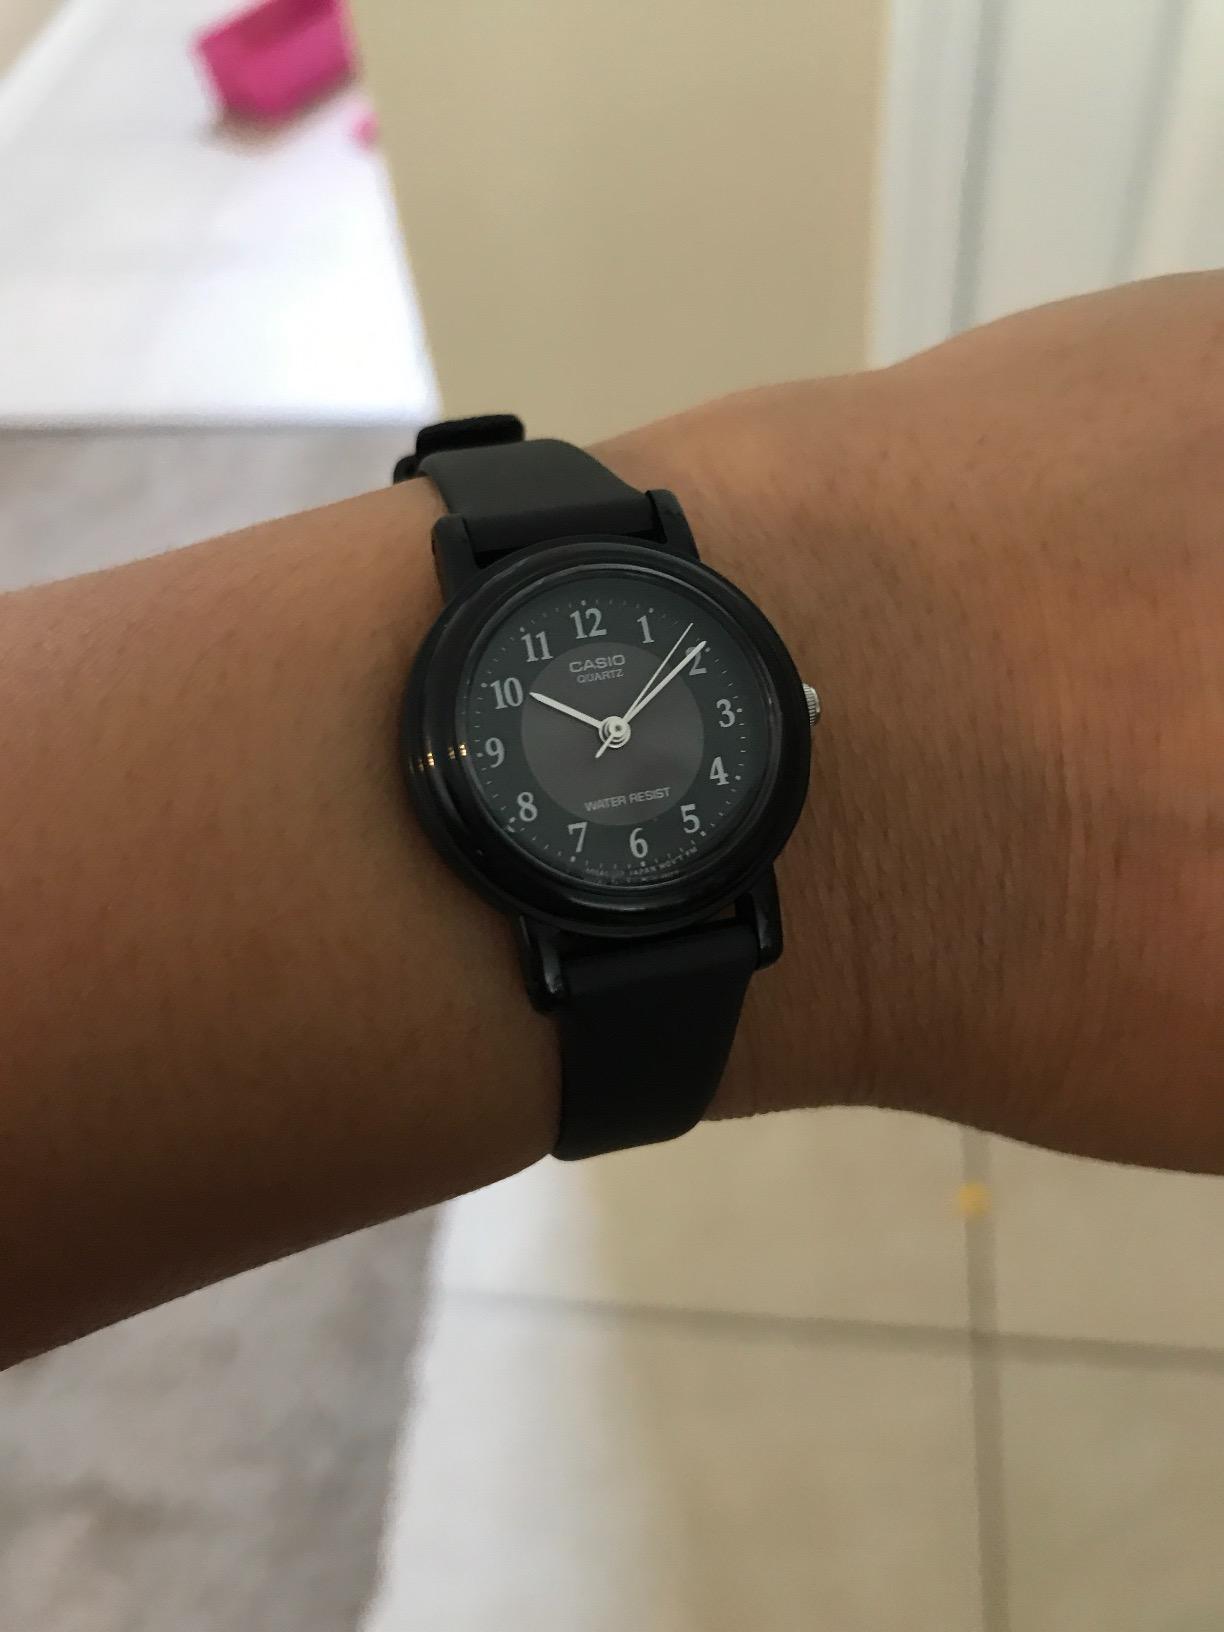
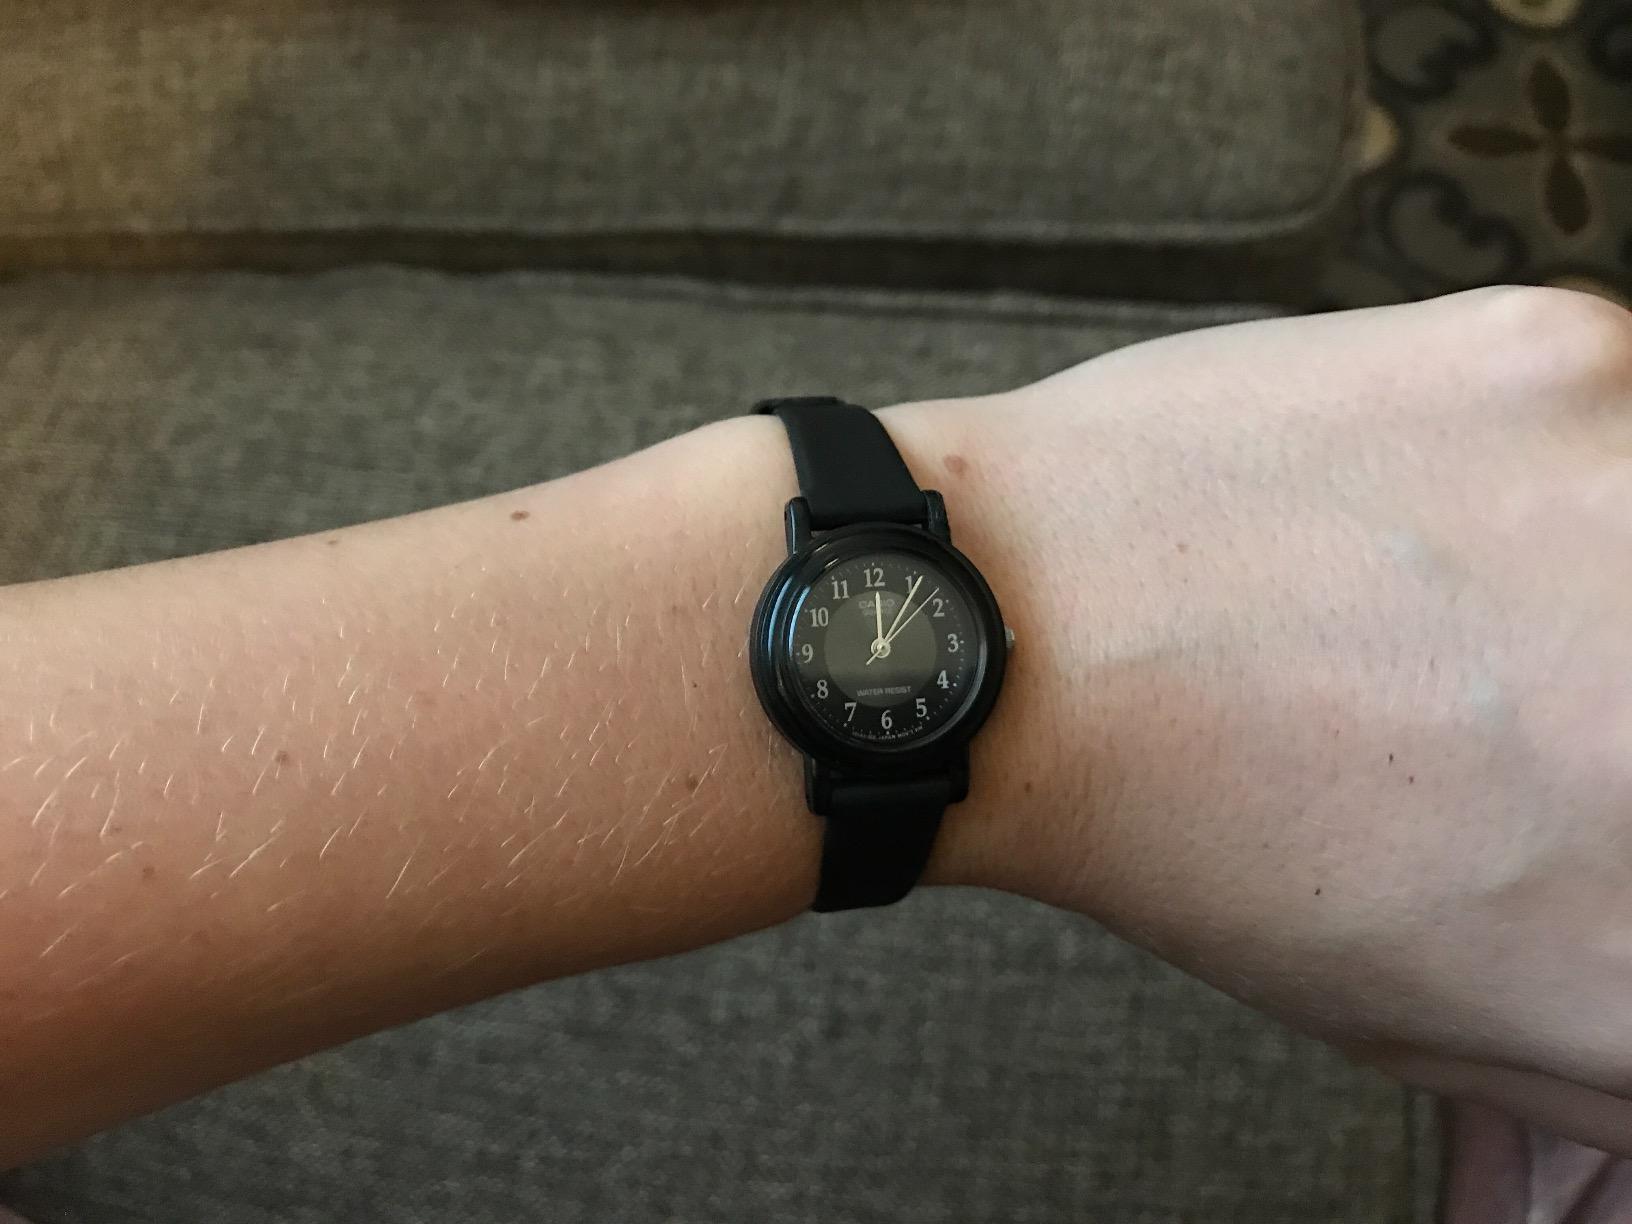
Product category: accessories_watch
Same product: yes